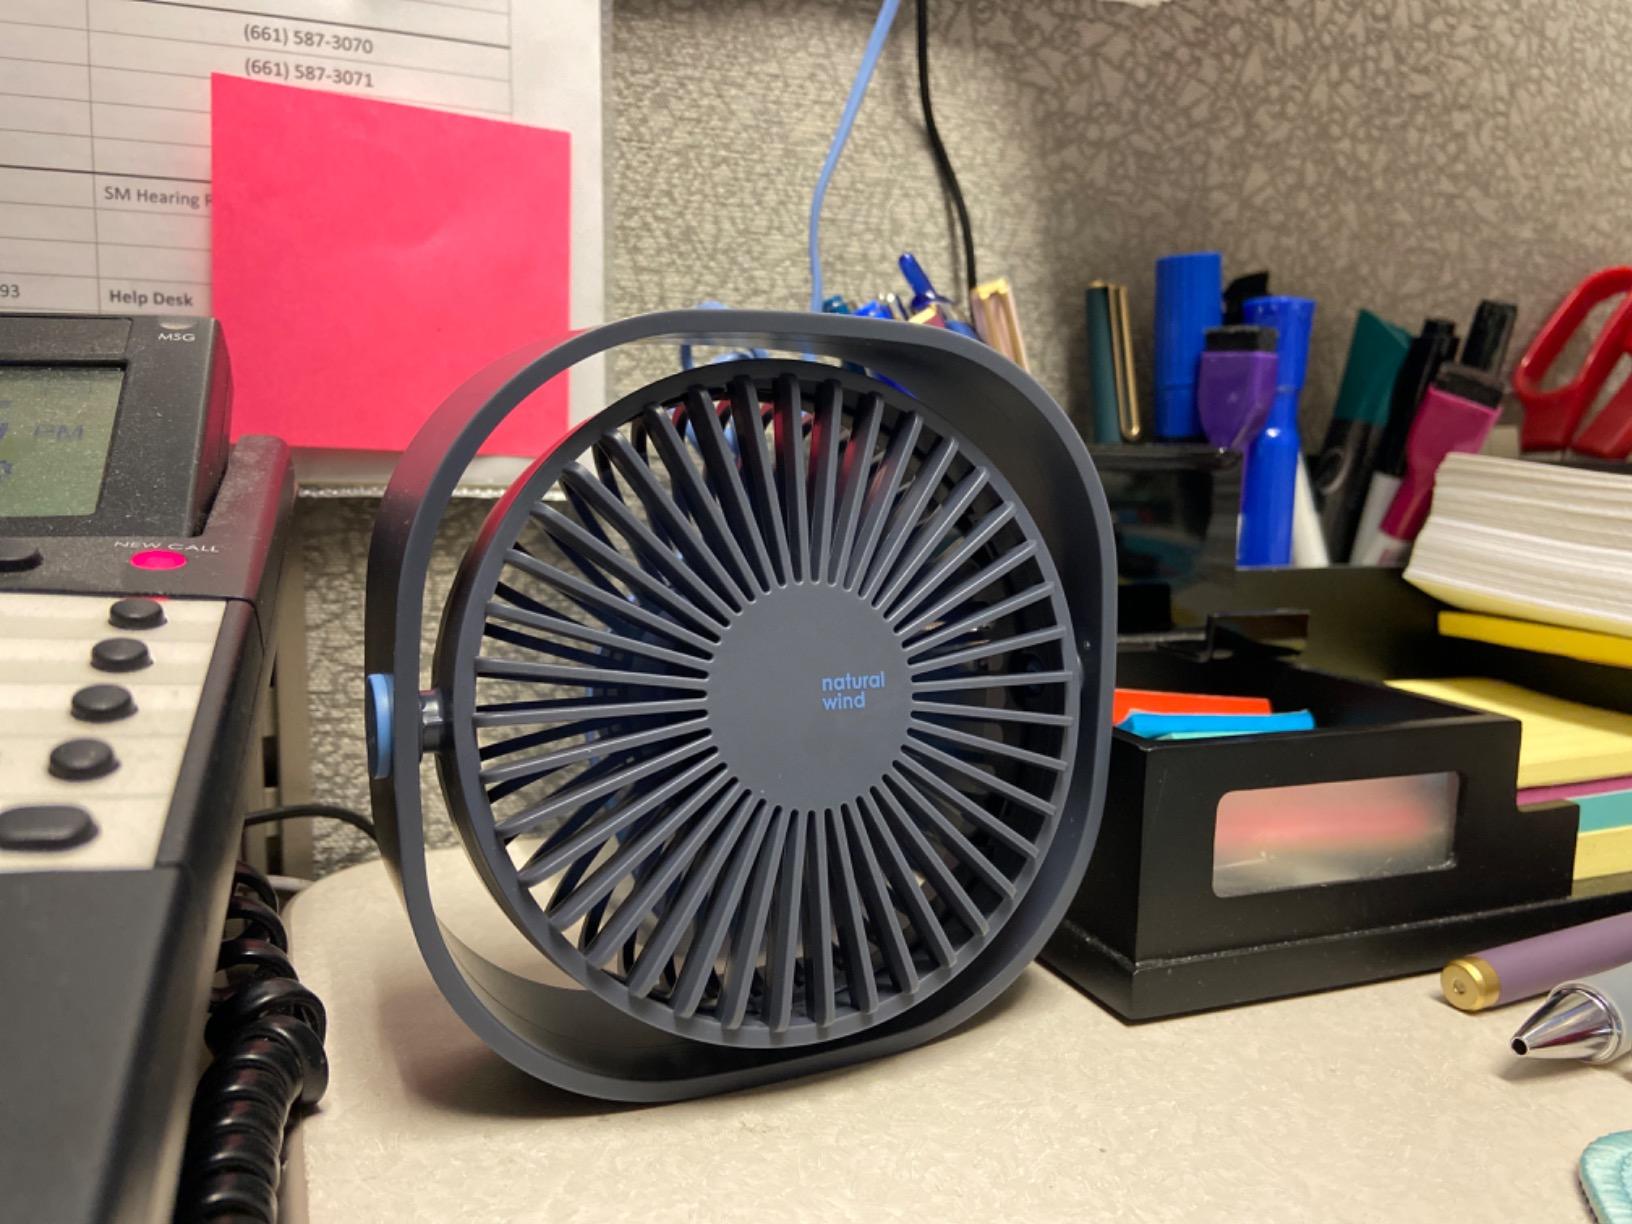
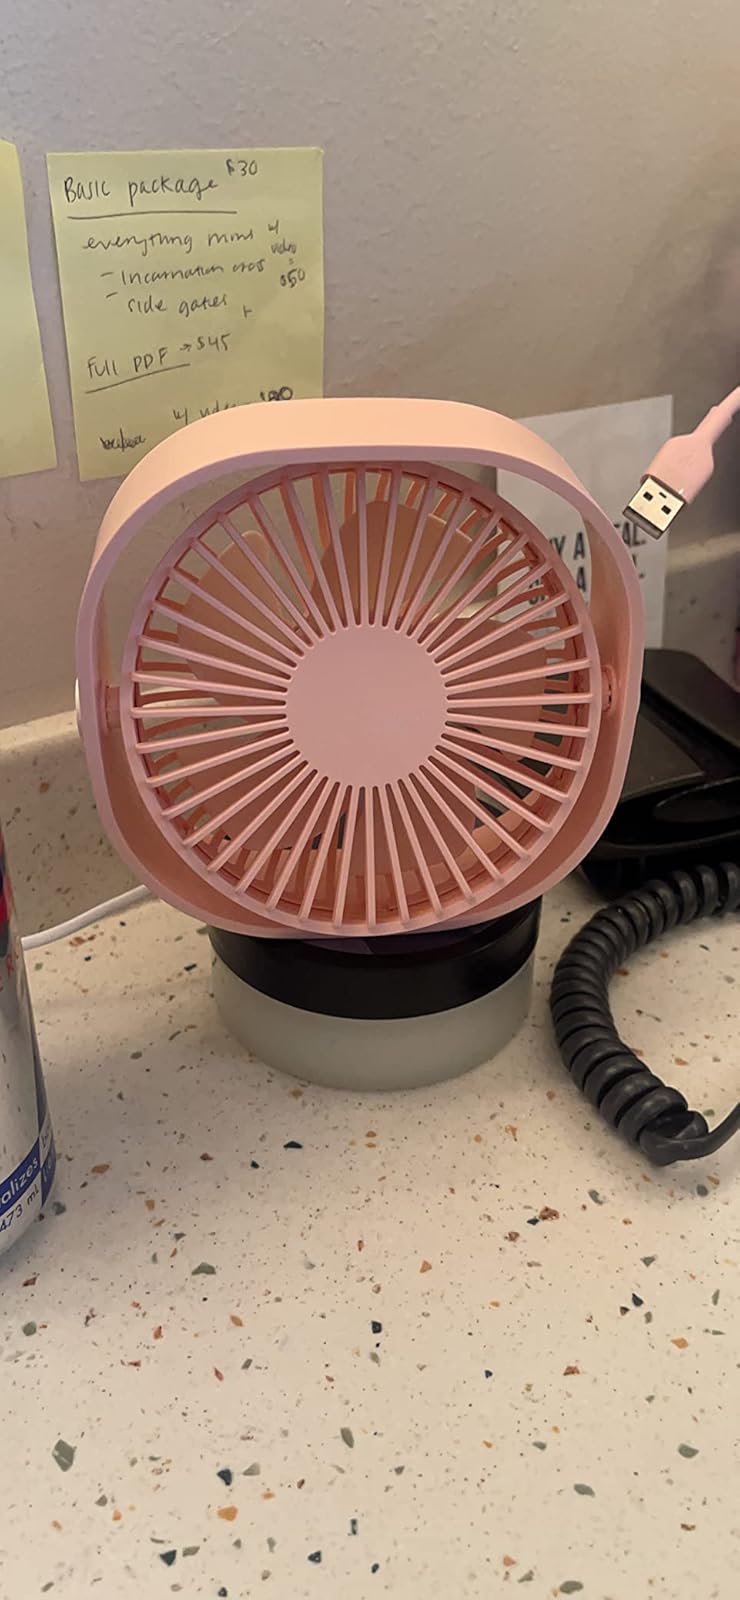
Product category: fan
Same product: no